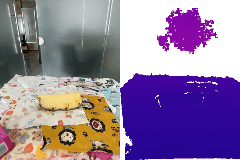
Label: pineapple